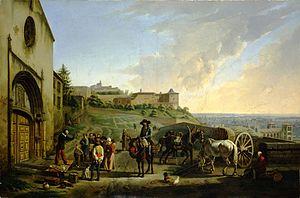
Le Marché de la place des Minimes à Lyon
Jean-François Bellay, ou François Bellay, né le 19 novembre 1790 à Chalamont, et mort en 1858 à Rome, est un peintre, graveur, dessinateur et lithographe français.